Answer in natural language. Is toilet (marked A) behind blurry image (marked B)? Choose between the following options: no or yes
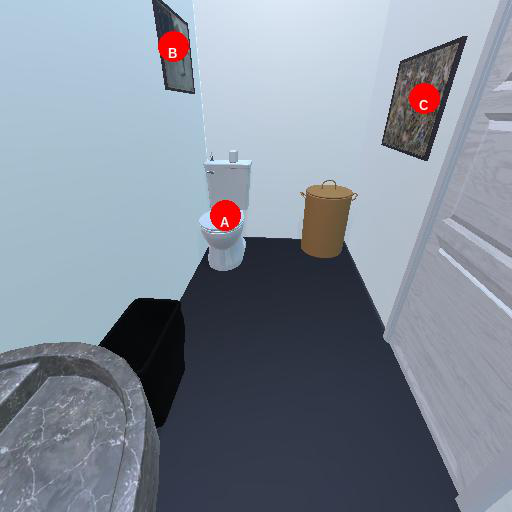
<answer>yes</answer>